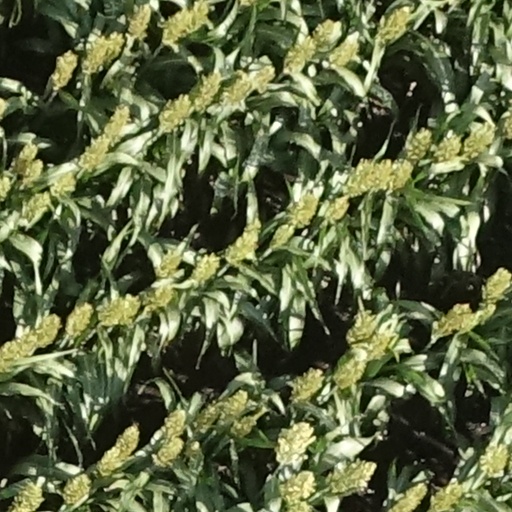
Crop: sorghum